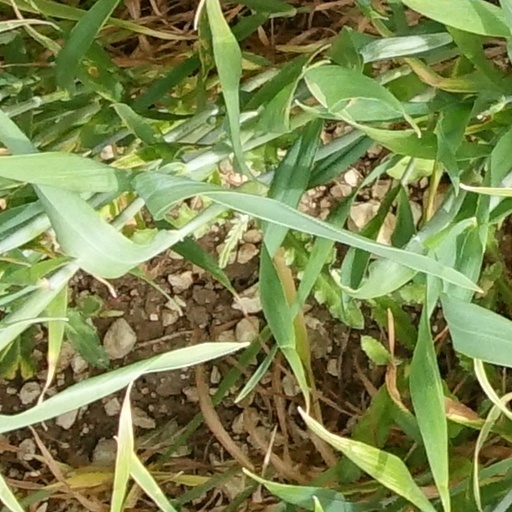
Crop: wheat